Cucullaea labiata

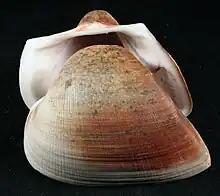
View of both valves of "Cucullaea labiata" (Lightfoot, 1786)

Cucullaea labiata is a species of saltwater clam or ark shell, a marine bivalve mollusk in the family Cucullaeidae.